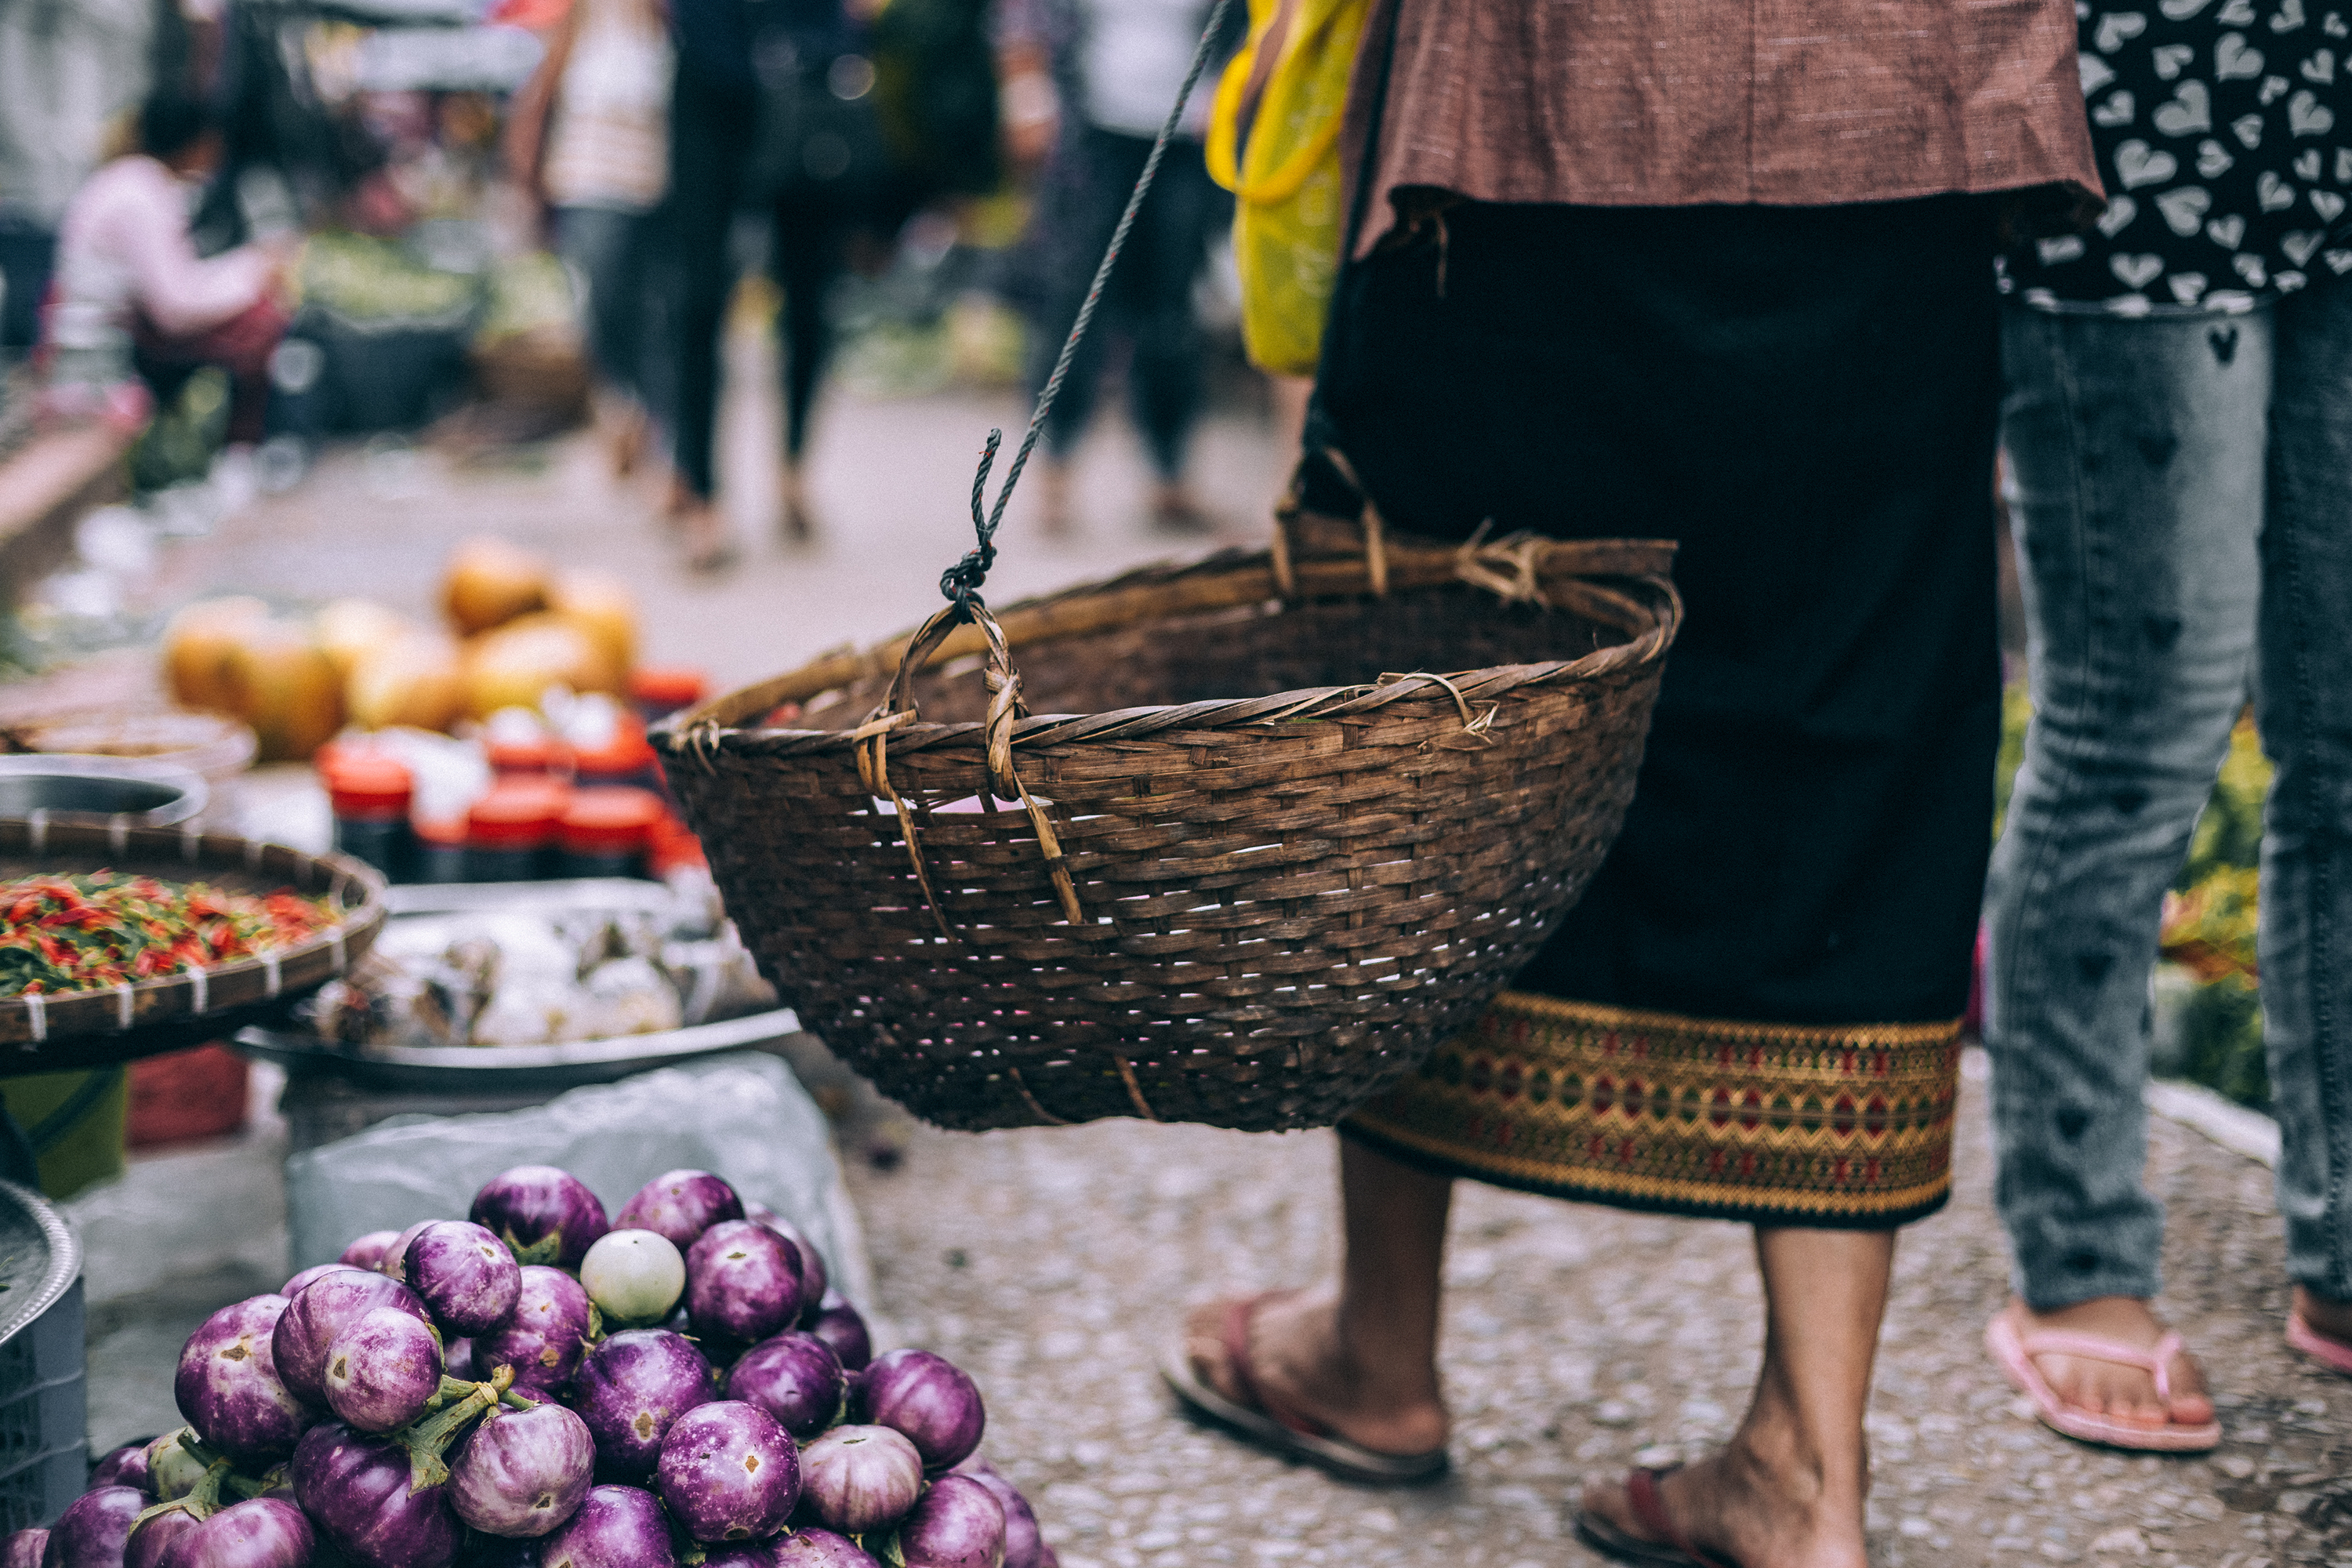
woman, flower, city, food, spring, vendor, produce, color, autumn, market, shopping, basket, public space, human settlement